Viking (rocket)

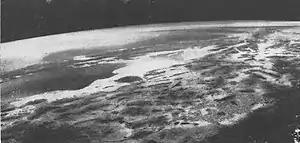
Viking 12 infrared photo of the Earth taken 4 February 1955

Viking 6, launched 11 December, carried a much lighter payload, but its experiments included a battery of custom built pressure gauges. The rocket underperformed, however, only reaching a maximum altitude of .